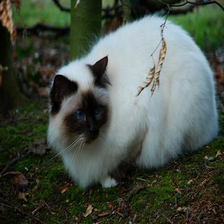
Species: cat
Breed: Birman